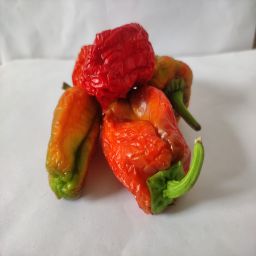
Crop: Bell Pepper
Quality: Dried